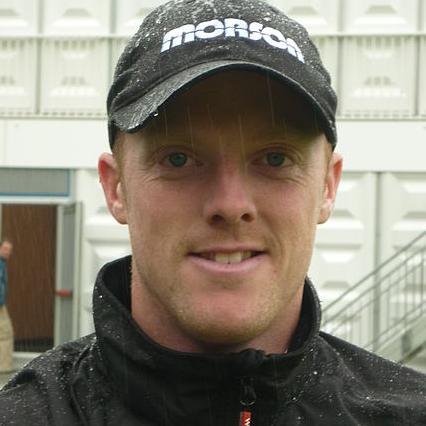
Age: 24